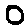
Label: 0